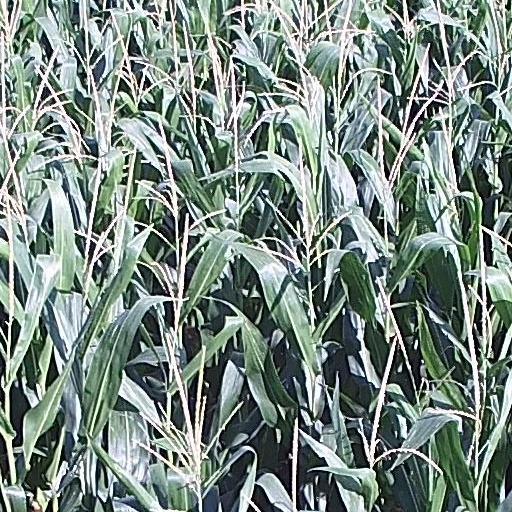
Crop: maize; corn